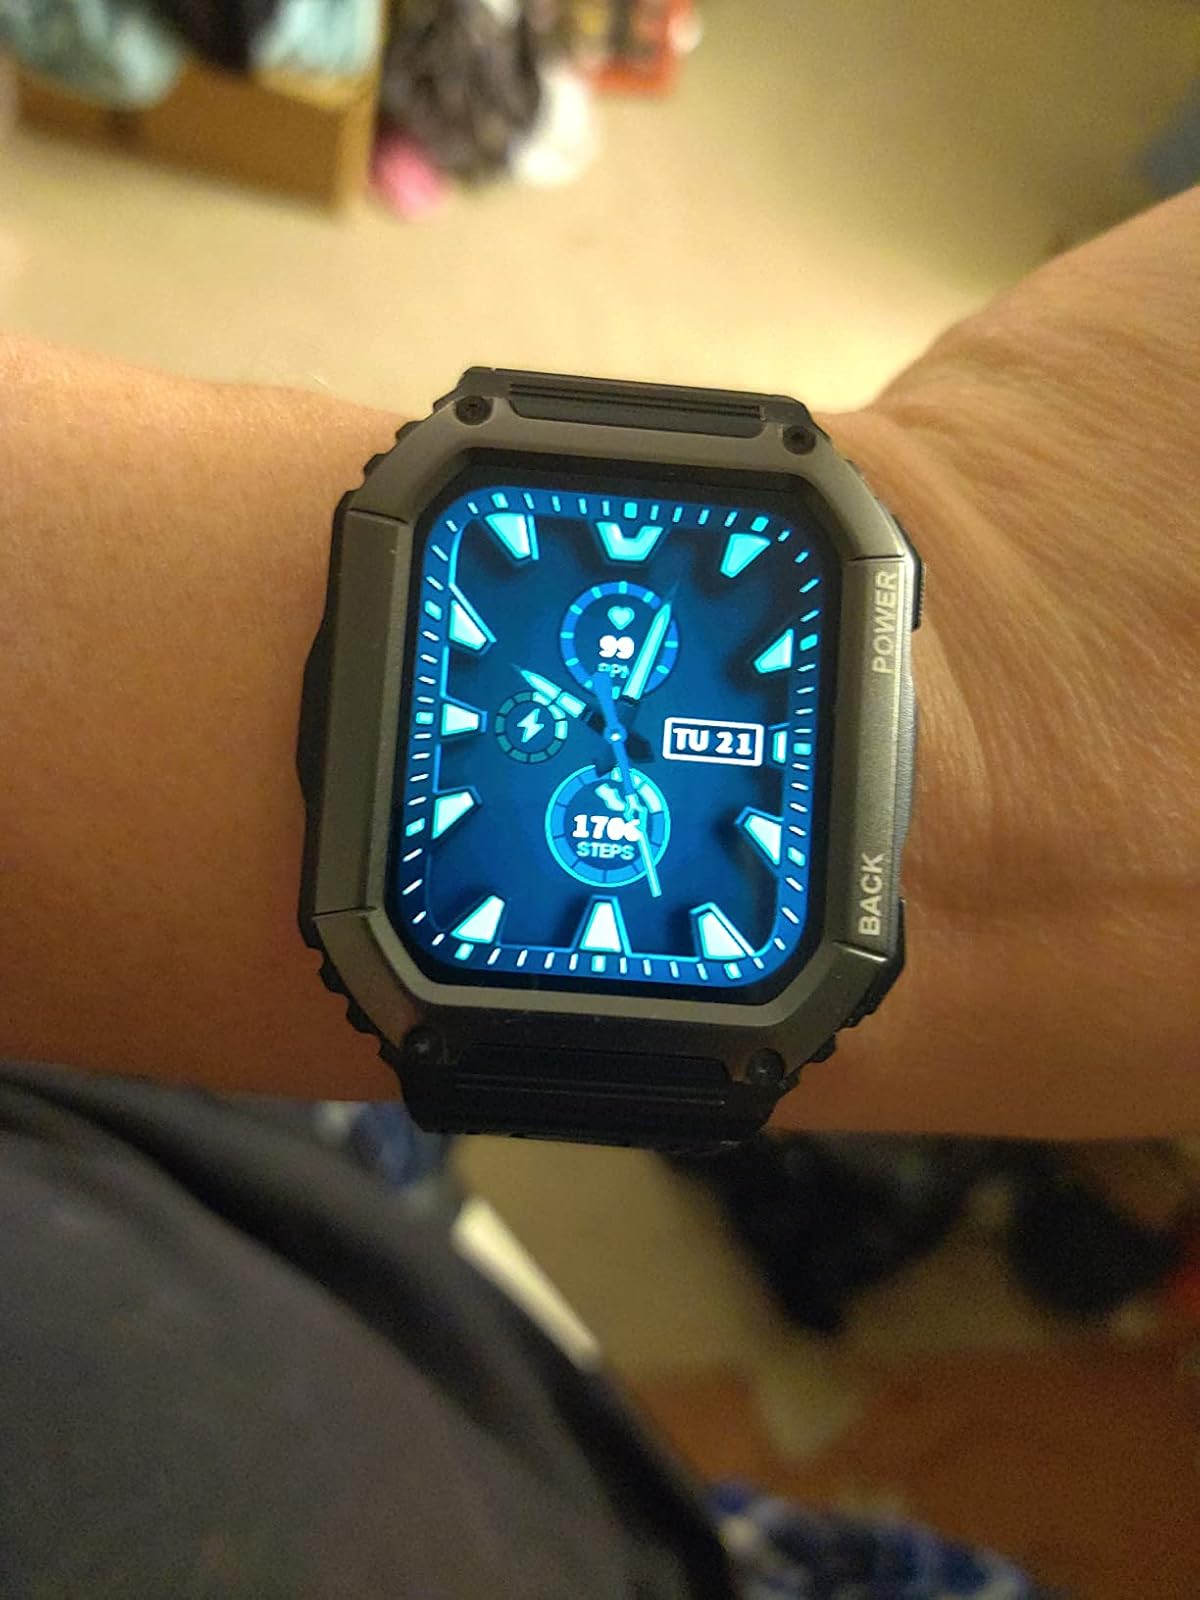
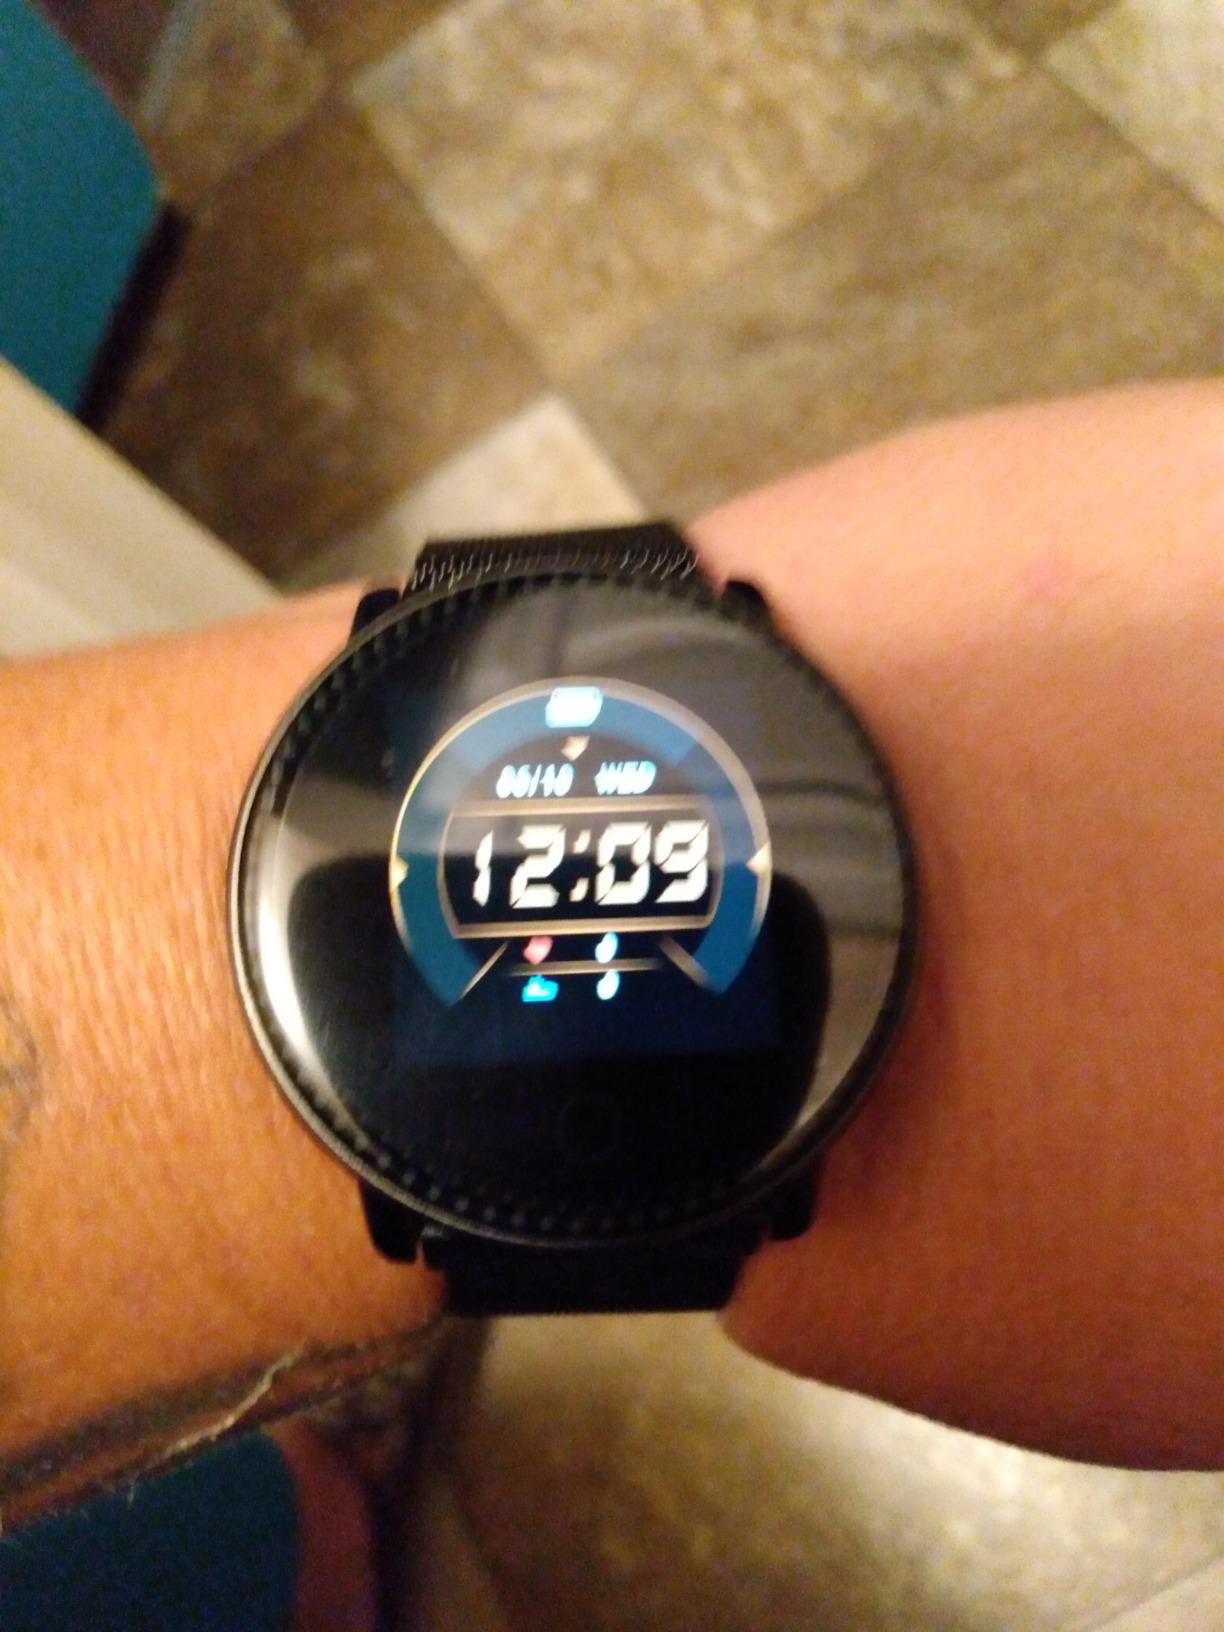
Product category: smartwatch
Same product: no